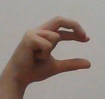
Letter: thal